Raqqa Hawks Brigade

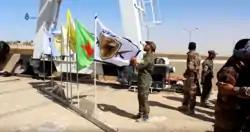
The flag of the Raqqa Hawks Brigade, among other SDF flags, on Tabqa Dam.

On 11 April, the US Air Force mistakenly bombed a position held by the Raqqa Hawks Brigade near the city of al-Thawrah and killed around 17 fighters from the group. BBC producer Riam Dalati went on to claim that the airstrike had been called in by the YPG, which was denied by YPG spokesman Rêdûr Xelîl. The killed fighters were buried with full military honors on the next day near Tell Abyad, with thousands of locals participating in the funeral. The "Carter Center" claimed that the Raqqa Hawks blamed the YPG for the bombing, and had declared that they would leave the entire Raaqa campaign. This was contradicted by the fact that the group continued to fight alongside the YPG for Raqqa in the following months.